Margaret Kerry

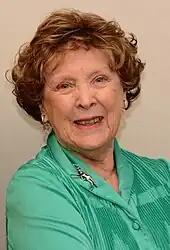
Kerry in 2013

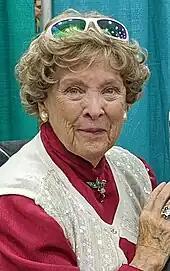
Kerry in 2019

Born as Peggy Lynch, in Springfield, Illinois, she was adopted at three years old and moved to Los Angeles. Her first role was as a fairy in the 1935 film "A Midsummer Night's Dream" directed by Max Reinhardt. She worked under her real name as a dancer and actor in three of the "Our Gang" comedy shorts.